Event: Nepal Earthquake
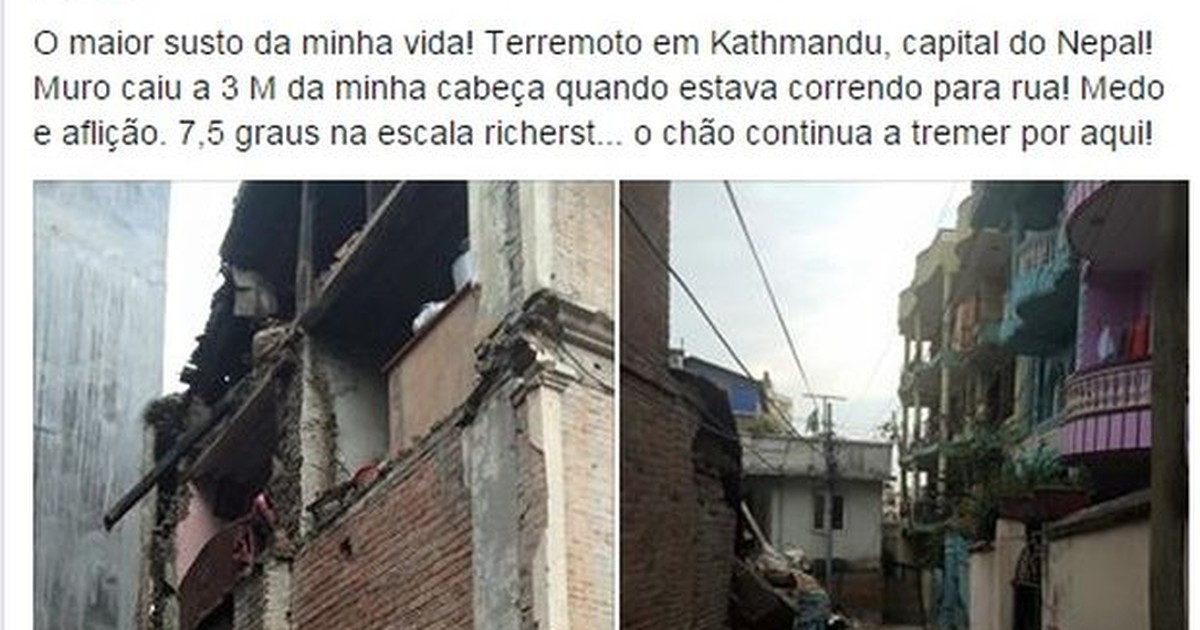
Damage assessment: damage